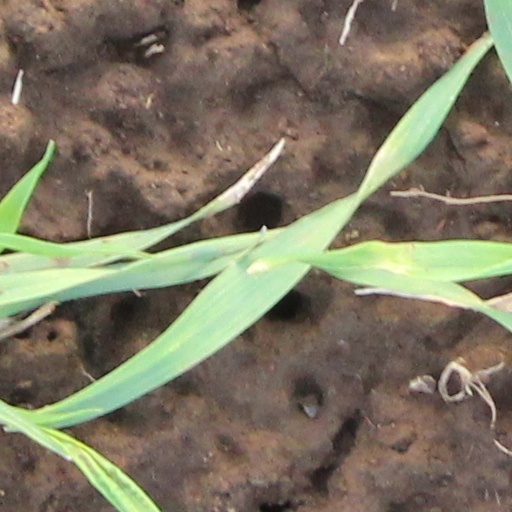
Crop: wheat